Panathinaikos B.C.

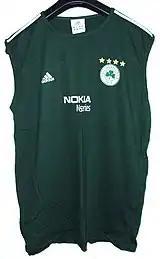
Panathinaikos BC training shirt (2008–09)

After two and a half seasons, Panathinaikos parted ways with coach Xavi Pascual, on 20 December 2018. Pasqual paid the price for the teams' poor performance and losing streak in 2018/2019 EuroLeague. Georgios Vovoras served as Panathinaikos' interim head coach for the second time in his career, as the club agreed with Hall-Of-Famer Rick Pitino to be the team's new head coach, until the end of the 2018/2019 season. With coach Pitino on the bench, Panathinaikos transformed into a different team and managed to make an impressive comeback to the EuroLeague, finishing in the sixth place and getting into the playoffs. There, they faced once again the champions, Real Madrid, and eliminated from the EuroLeague Final Four. The season ended with Panathinaikos winning both the Greek Cup beating PAOK in the Cup Final, and the Greek Basket League Championship sweeping 3-0 Promitheas in the League Finals.